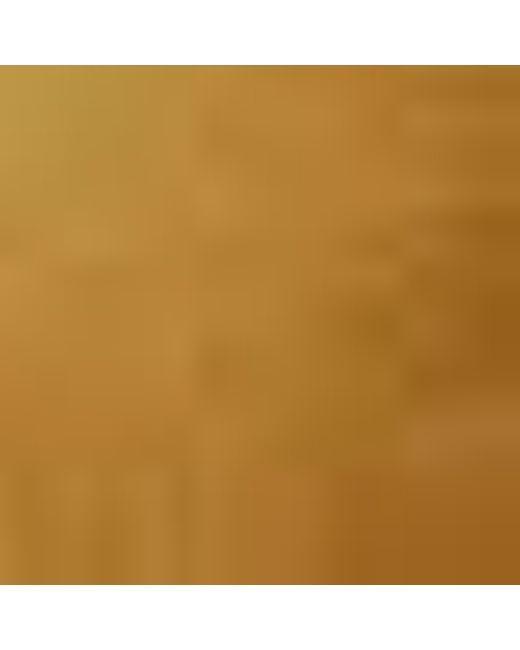
Ein gelber Satinstoff oder ein Kleid